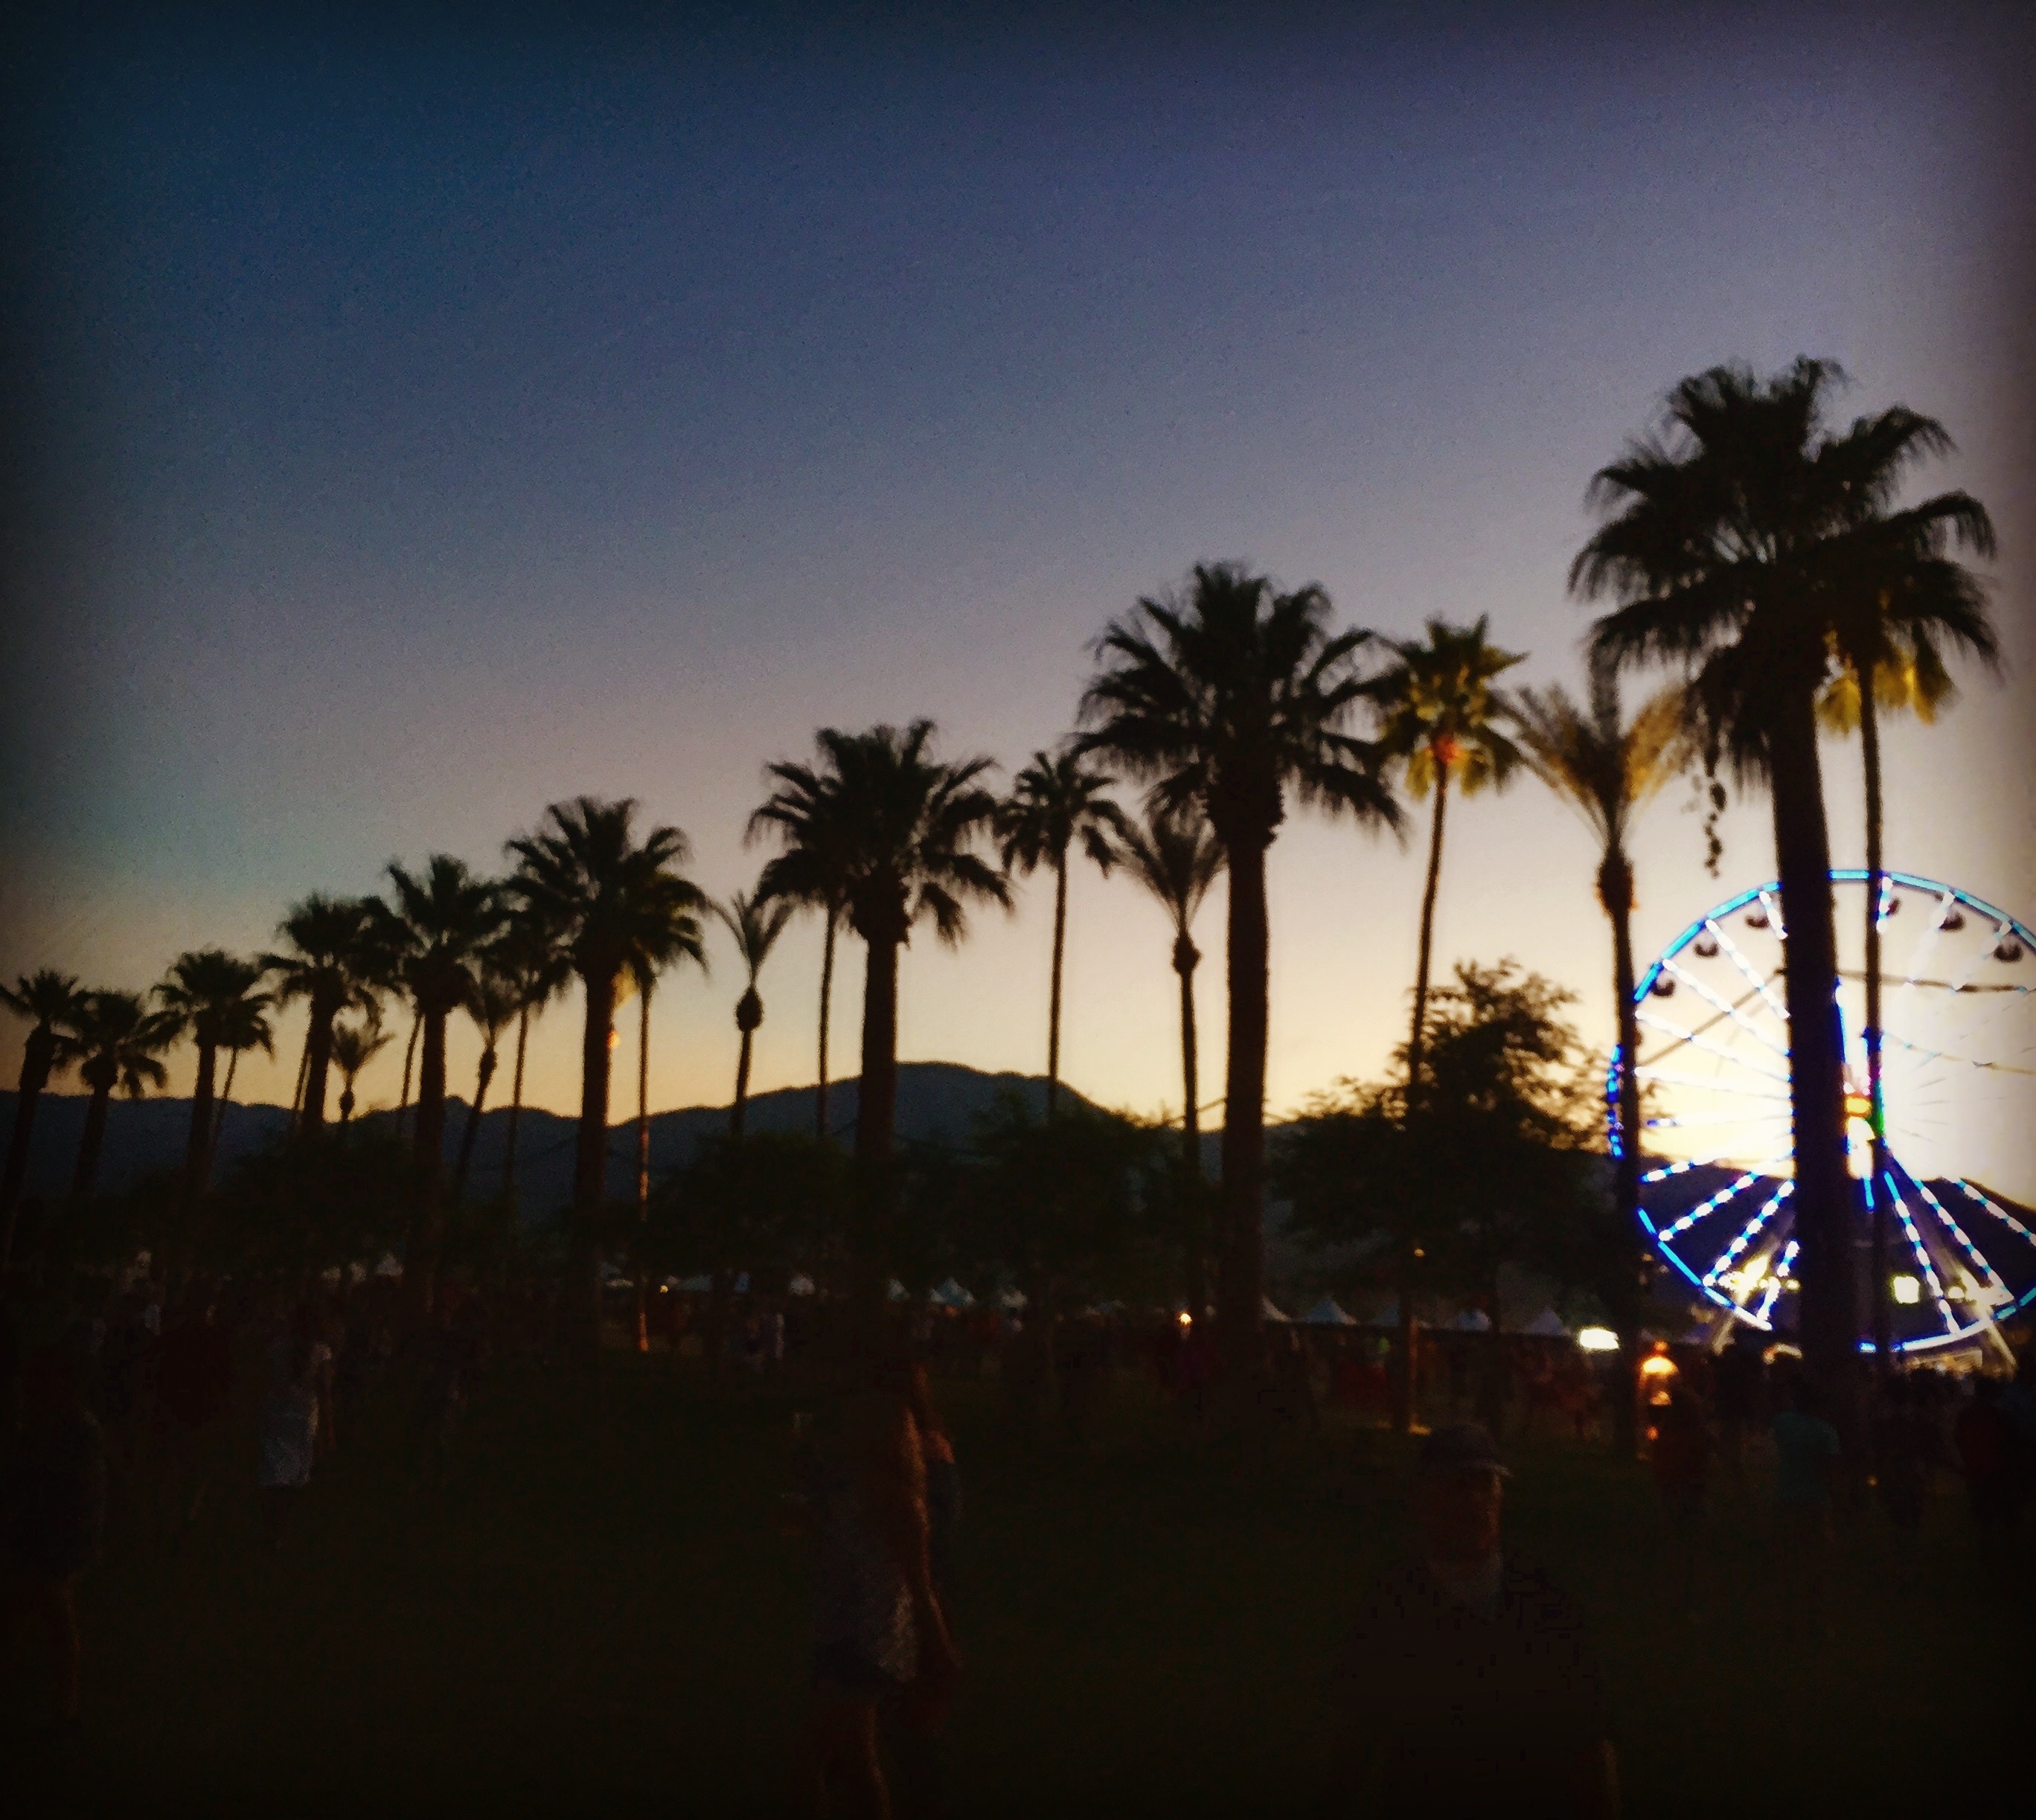
tree, sunset, night, dusk, evening, park, resort, arecales, palm family